Vehicle registration plates of Romania

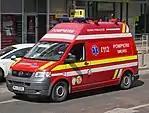
SMURD ambulance with MAI plates

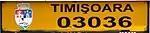
Yellow licence plate for Timișoara

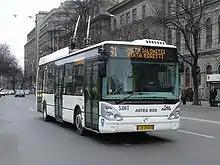
Yellow licence plate on a Bucharest trolleybus

The Romanian Armed Forces and the Ministry of Internal Affairs are allowed to issue plates in a special format which does not fall under normal regulations.